Answer in natural language. Consider the 3D positions of the objects in the scene and not just the 2D positions in the image. Is the centerpoint of  gray lshaped countertop (marked B) at a higher height than black wooden spindleback chair (marked C)? Choose between the following options: no or yes
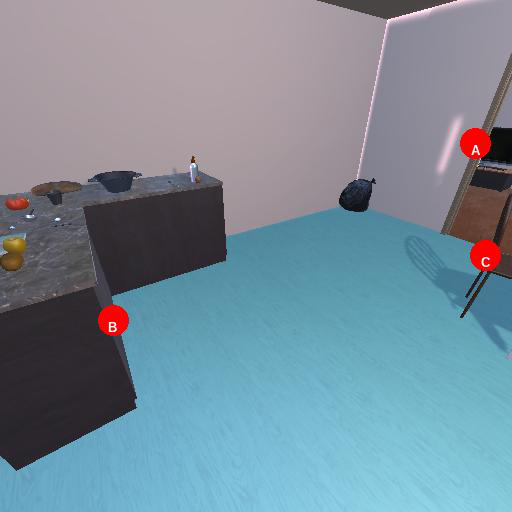
<answer>yes</answer>